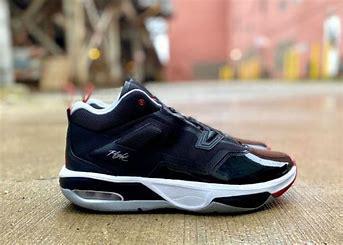
Brand: Jordan
Model: Stay Loyal 3